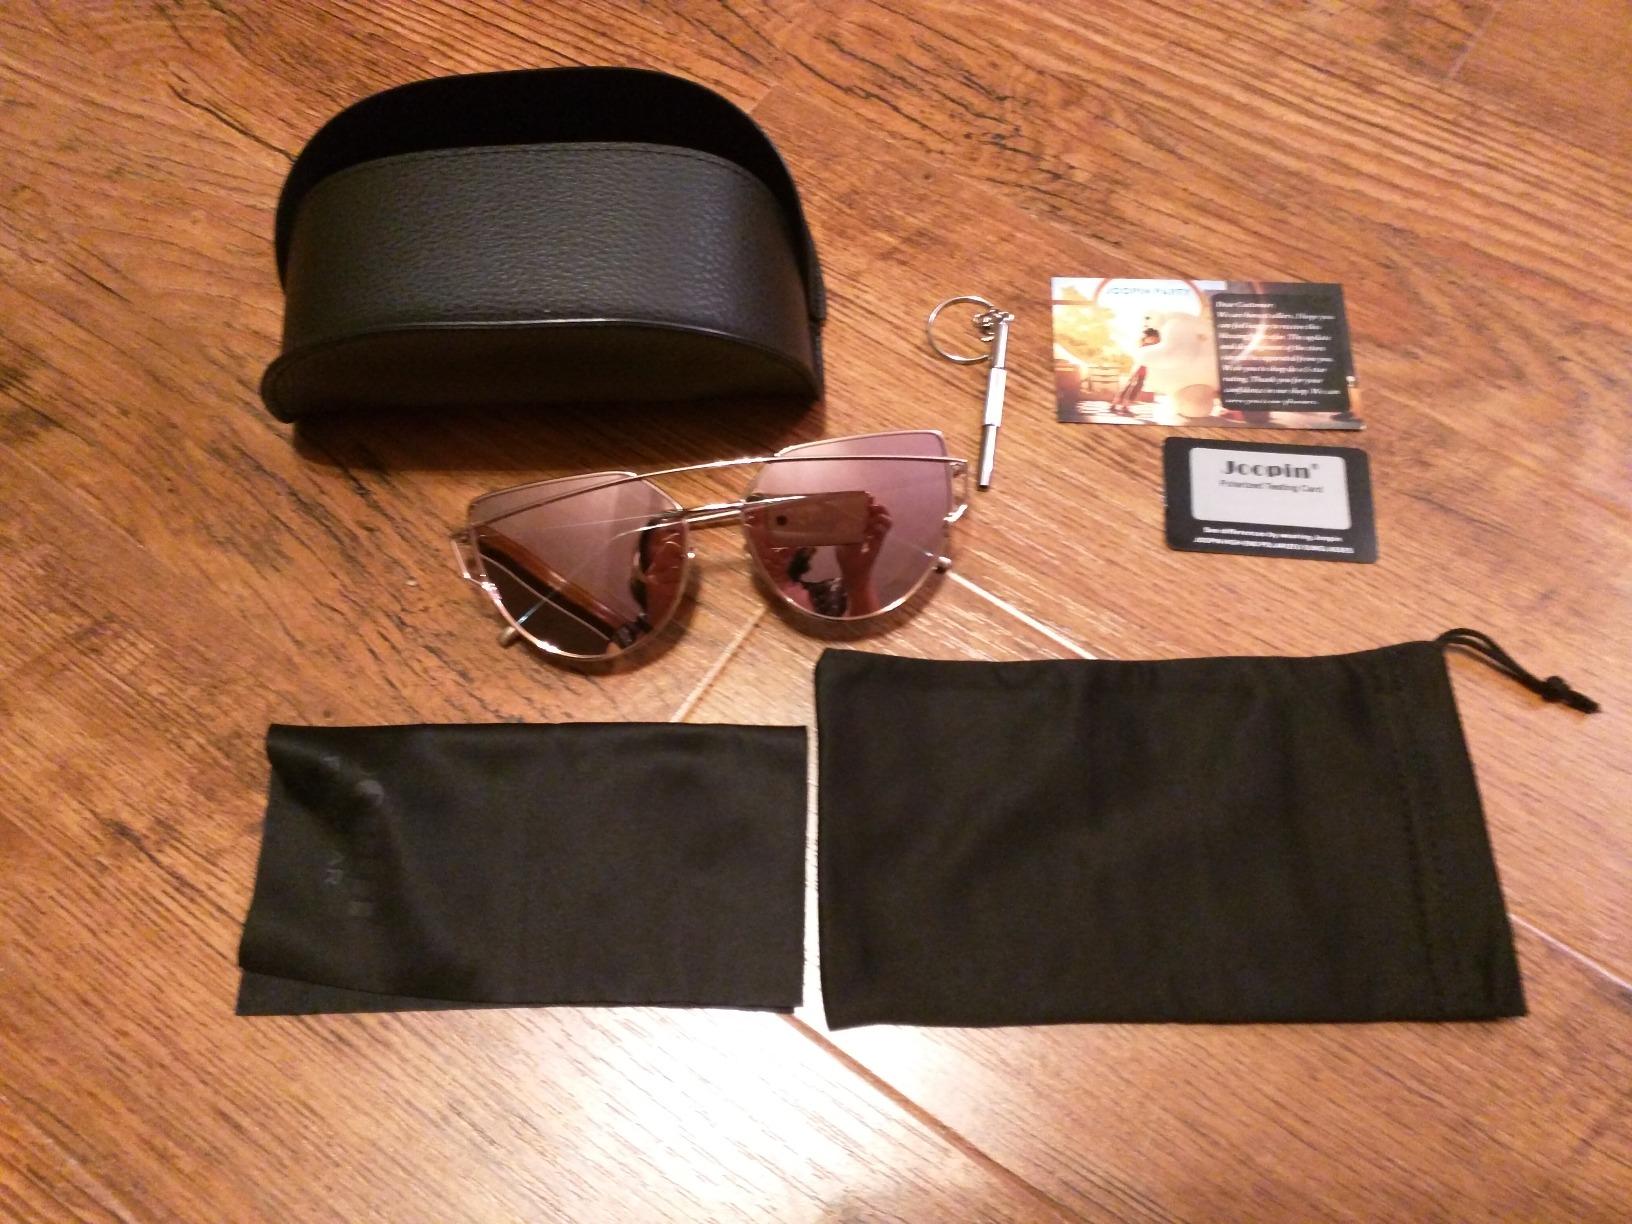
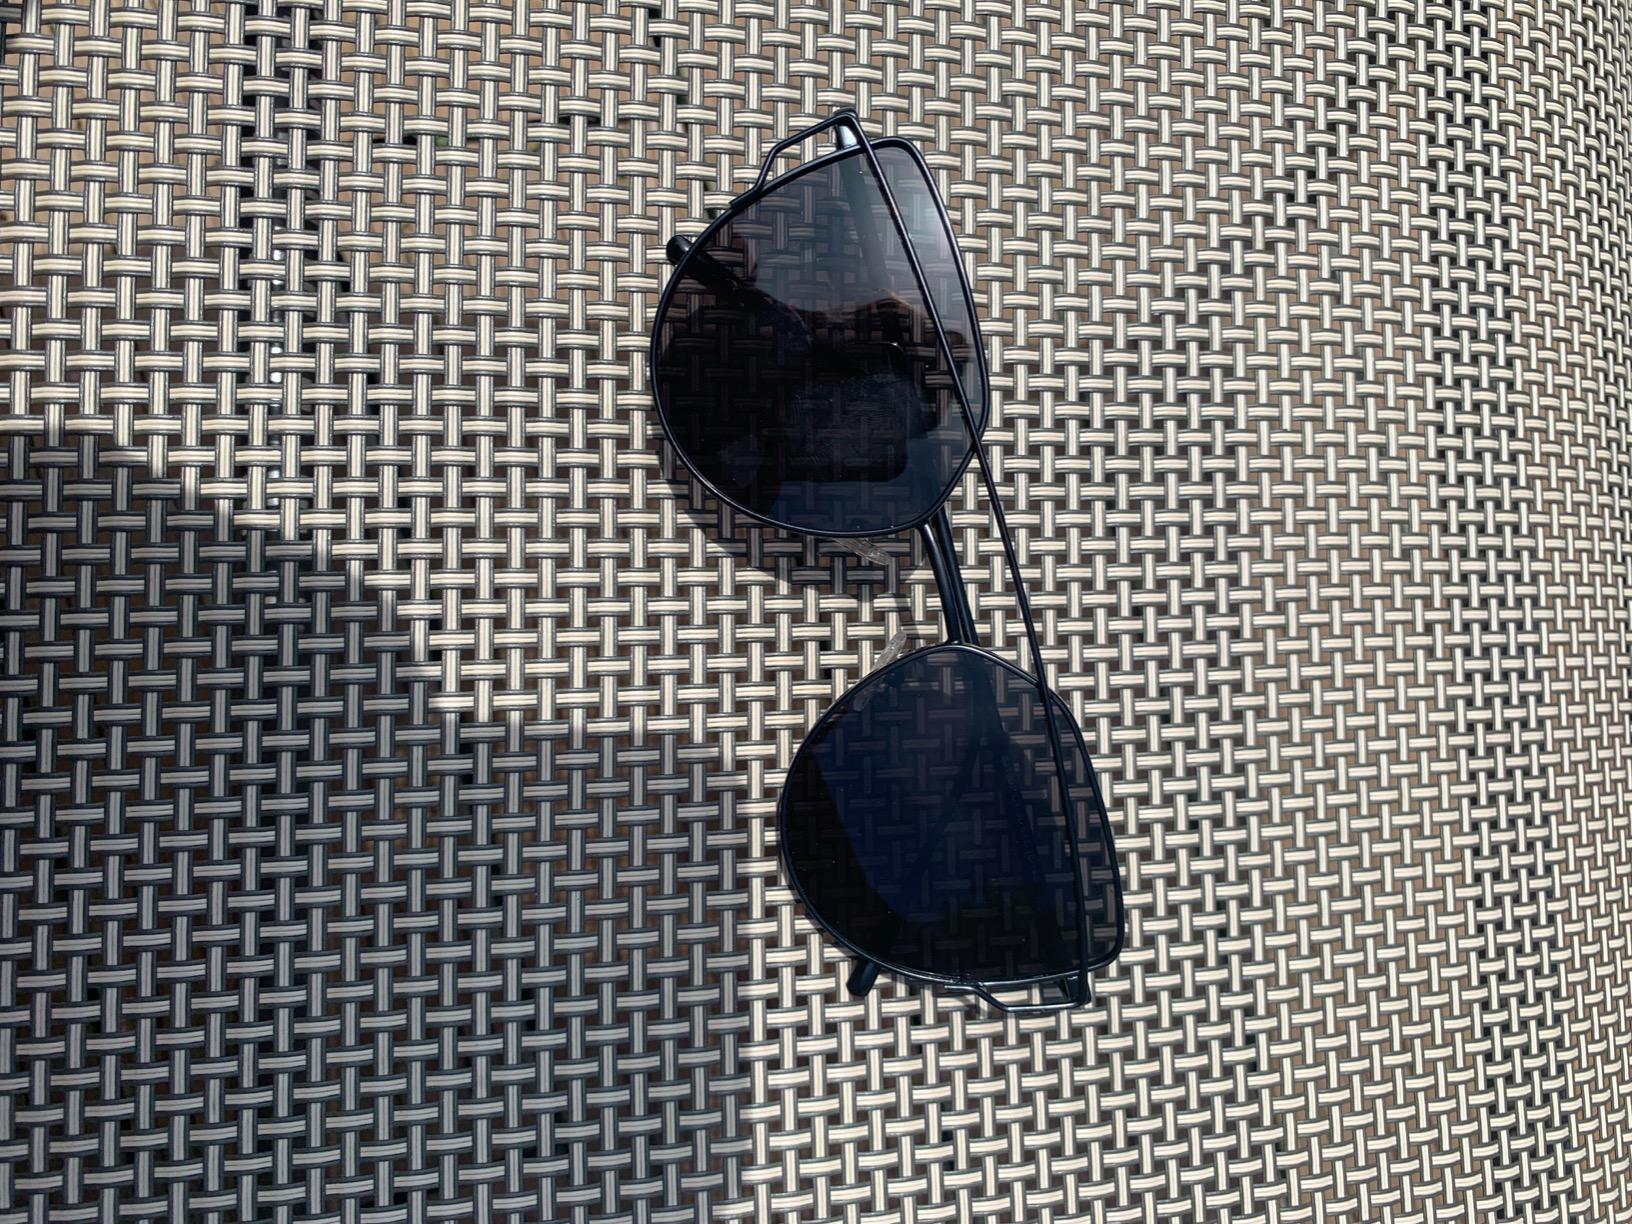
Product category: accessories_sunglasses
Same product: no